Glendora, California

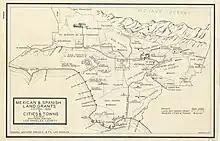
Map of ranchos in Los Angeles County (WPA Federal Writers' Project)

Tongva daily life was closely tied to the land’s resources. They were primarily hunters and gatherers rather than farmers. The abundant oak woodlands of the San Gabriel foothills provided acorns as a dietary staple; acorns were shelled, ground on stone mortars, and leached to make a nourishing acorn mush. Along rivers and marshes, Tongva people gathered wild seeds such as chia sage, berries, and herbs. In inland communities like the Glendora area, protein came from hunting and trapping local game like deer, rabbits, and birds. Trade with neighboring tribes was well-developed; the Tongva were notable as one of the wealthiest and most influential indigenous groups in Southern California, exchanging goods like steatite (soapstone) bowls, shells, and other items in a far-reaching trade network. This network connected them with peoples as far away as the Yokuts of the Central Valley and the tribes of the Colorado River, illustrating how Tongva economic and cultural influence extended beyond their immediate homeland.